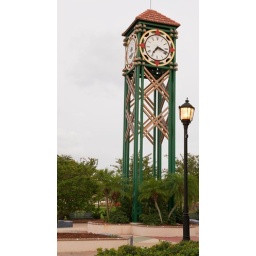
The clock tower at the waterfront. Photo taken at the waterfront in Bradenton, FL.